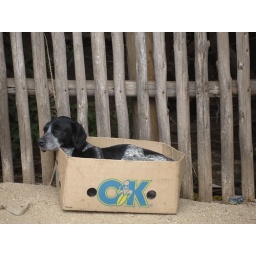
Amidst a large group of stray dog stood this box. THE BOX! All dogs took turns snoring in it.